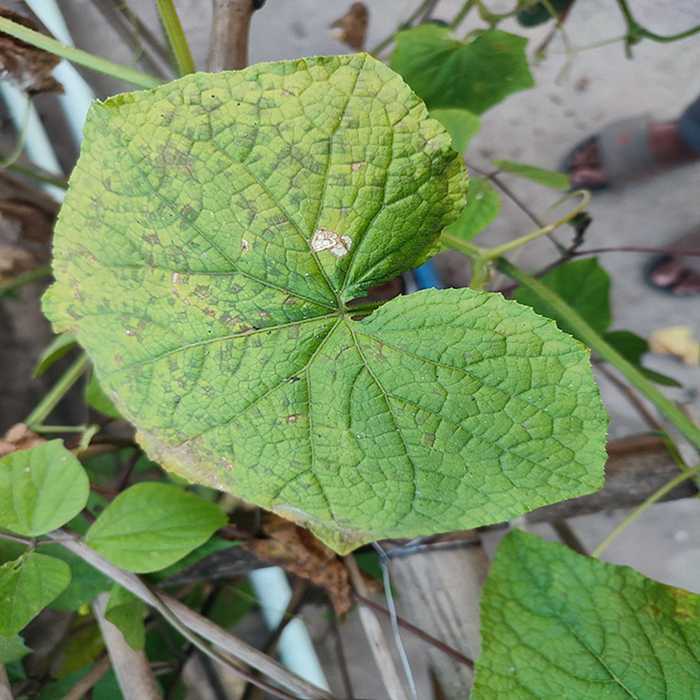
Plant: Cucumber
Label: Downy mildew